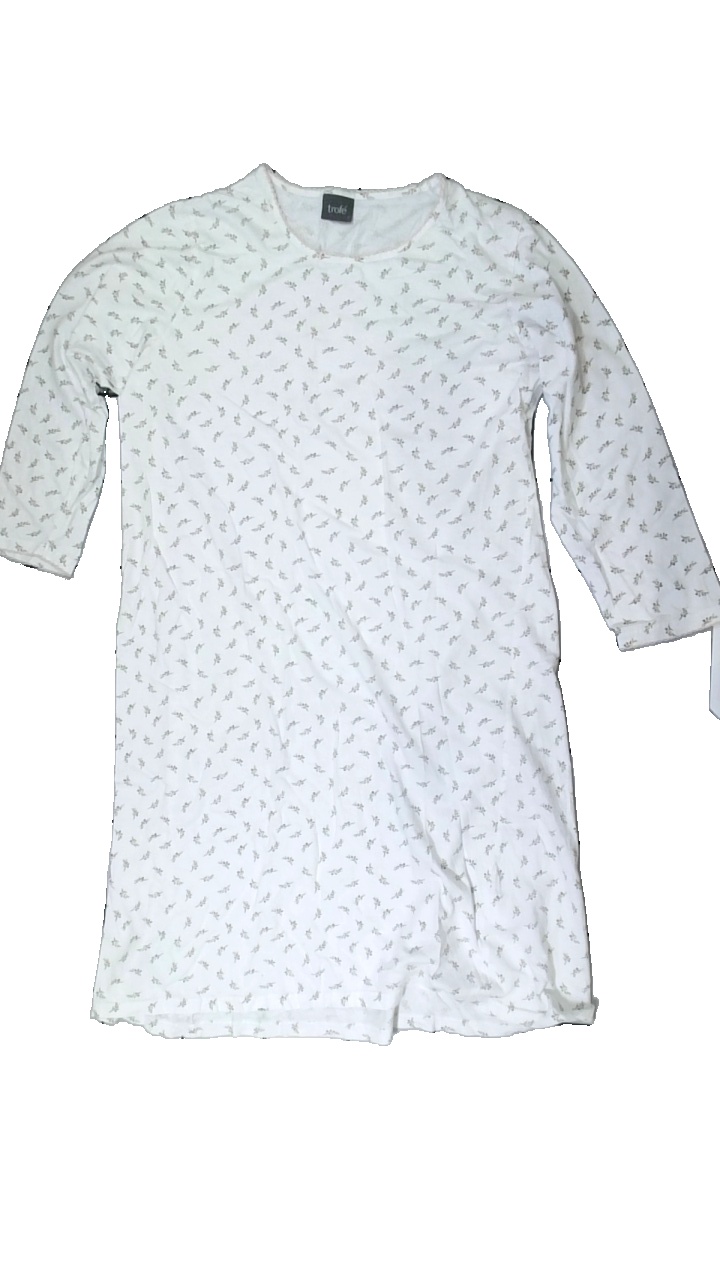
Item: Pajamas (Ladies)
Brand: Trofé
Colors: White, Pink, Green
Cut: Regular
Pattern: Floral print
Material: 100% cotton
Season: All
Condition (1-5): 4
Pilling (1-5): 4
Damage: crooked seems
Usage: Recycle
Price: <50